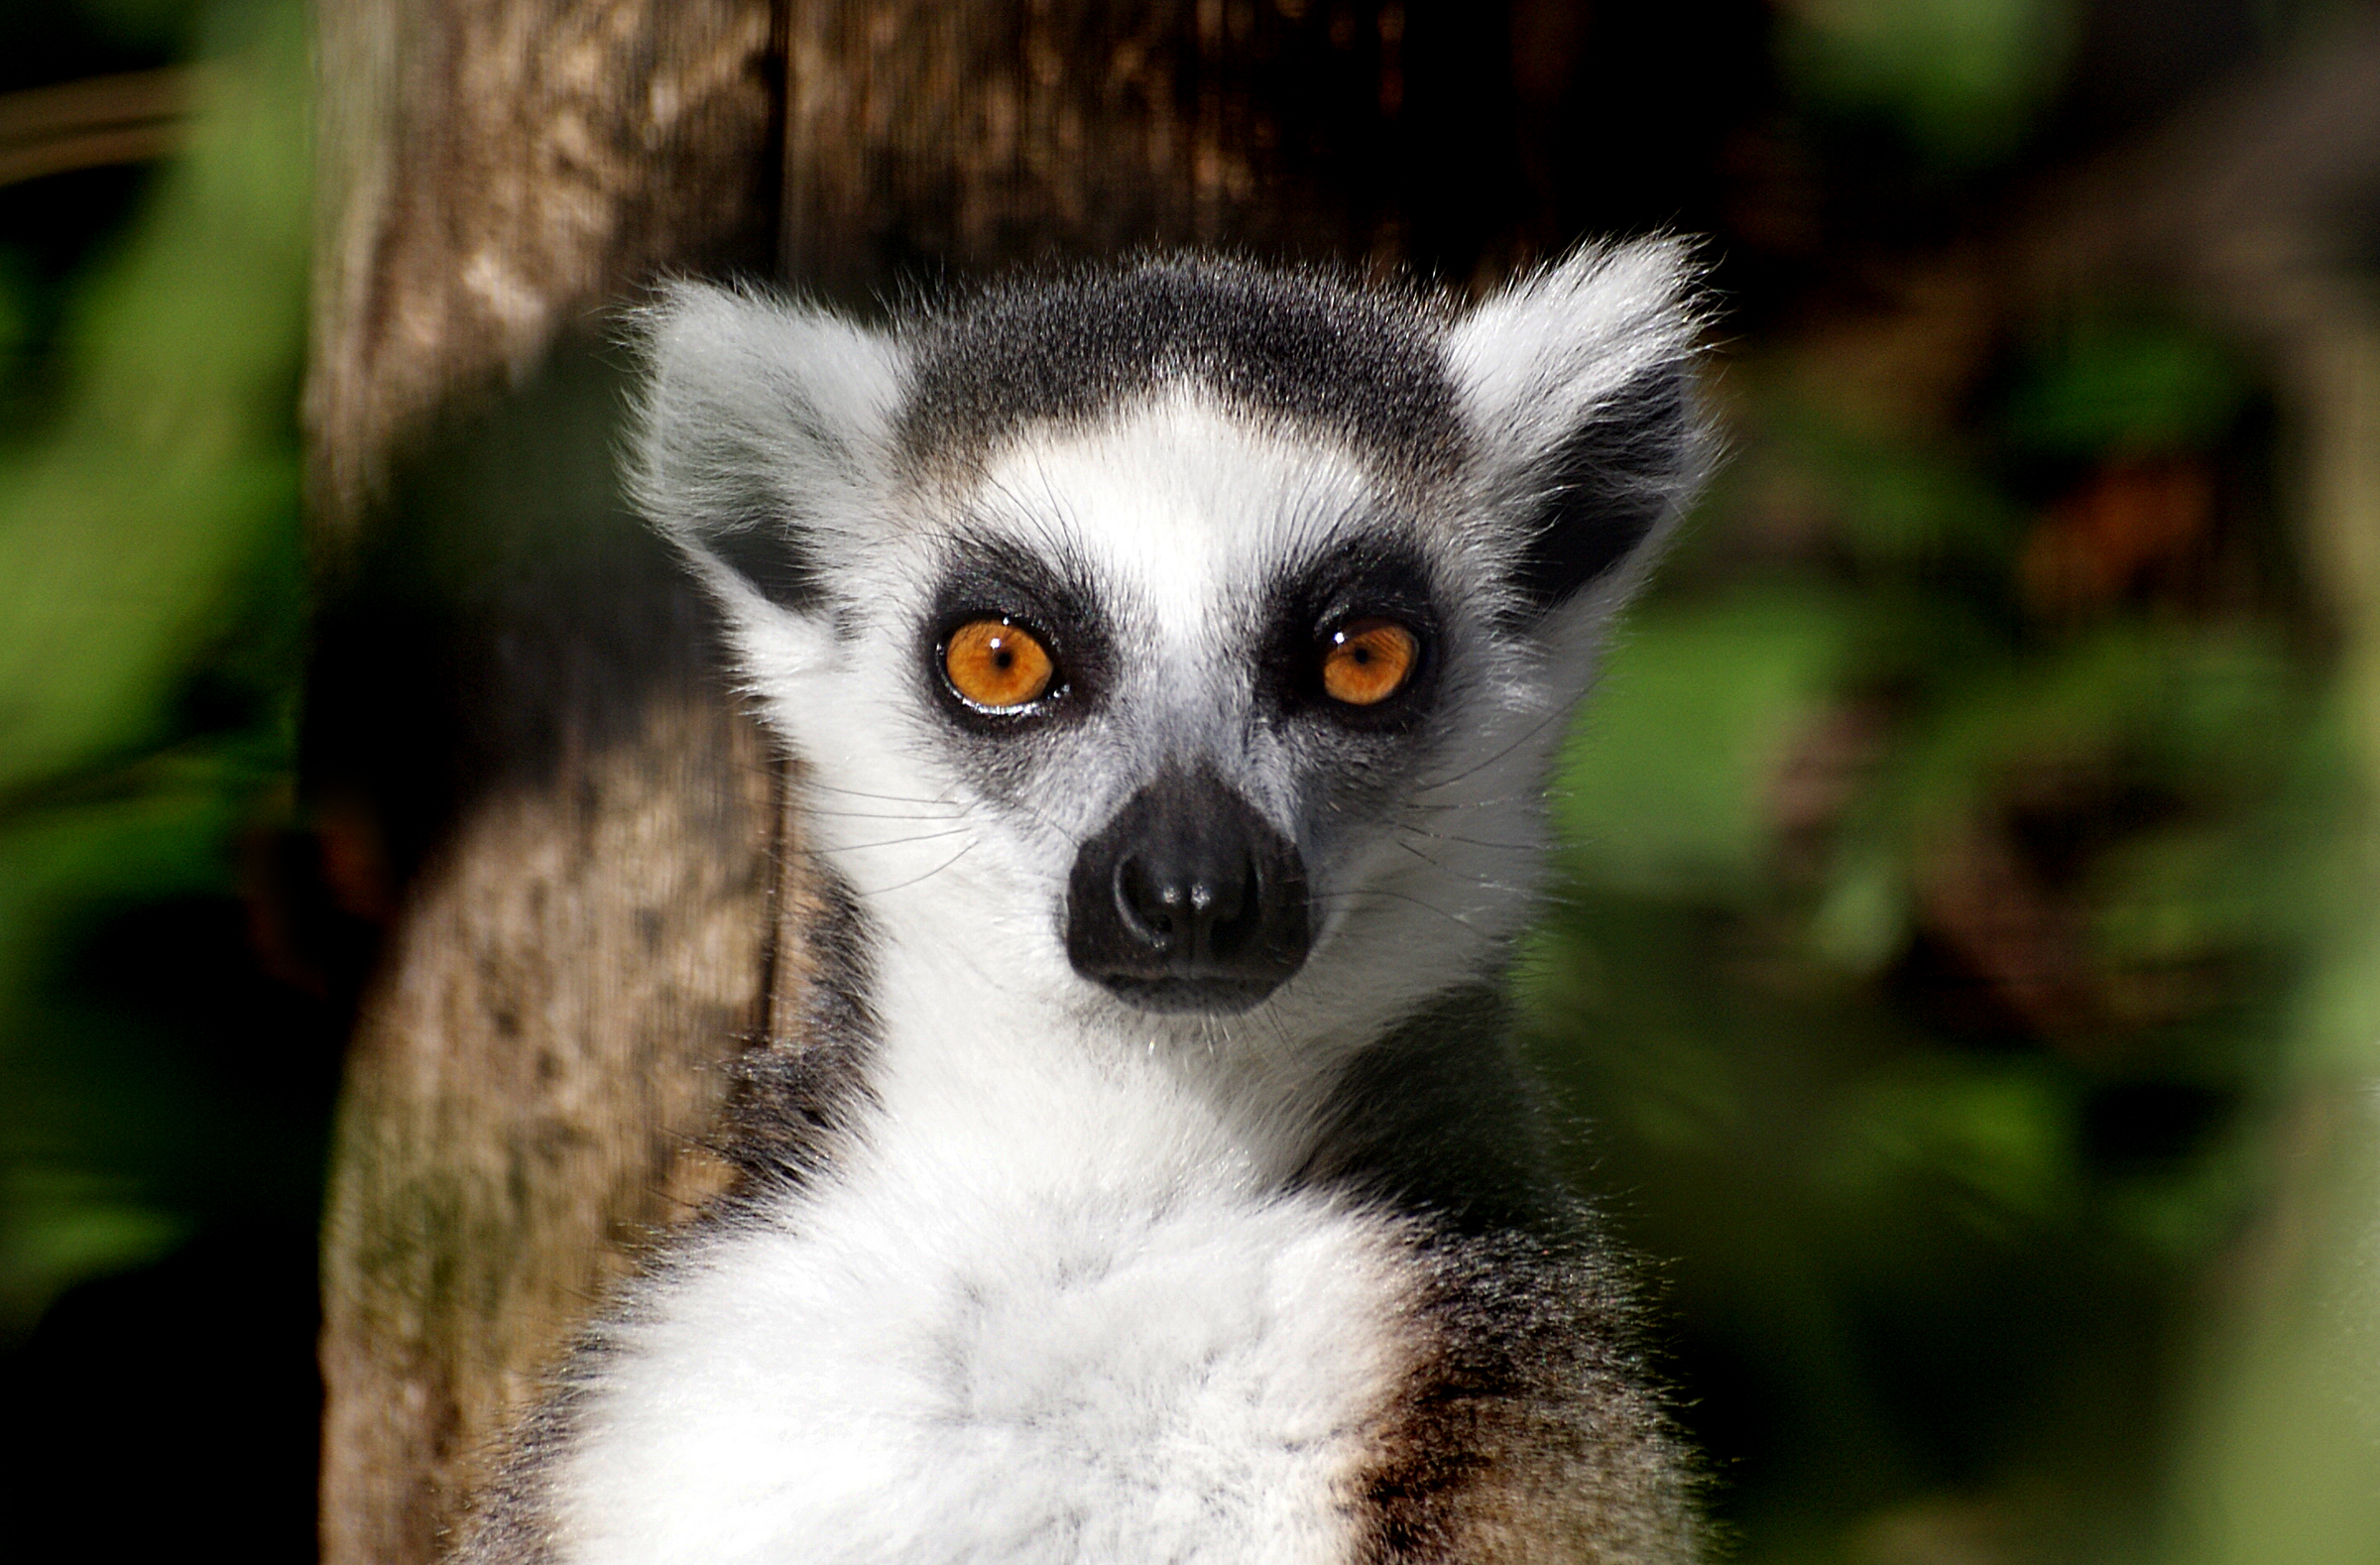
wildlife, zoo, mammal, fauna, primate, close up, vertebrate, ringtailedlemur, lemur